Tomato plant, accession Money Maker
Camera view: horizontal (90 deg, fisheye); turntable rotation: 330 degrees
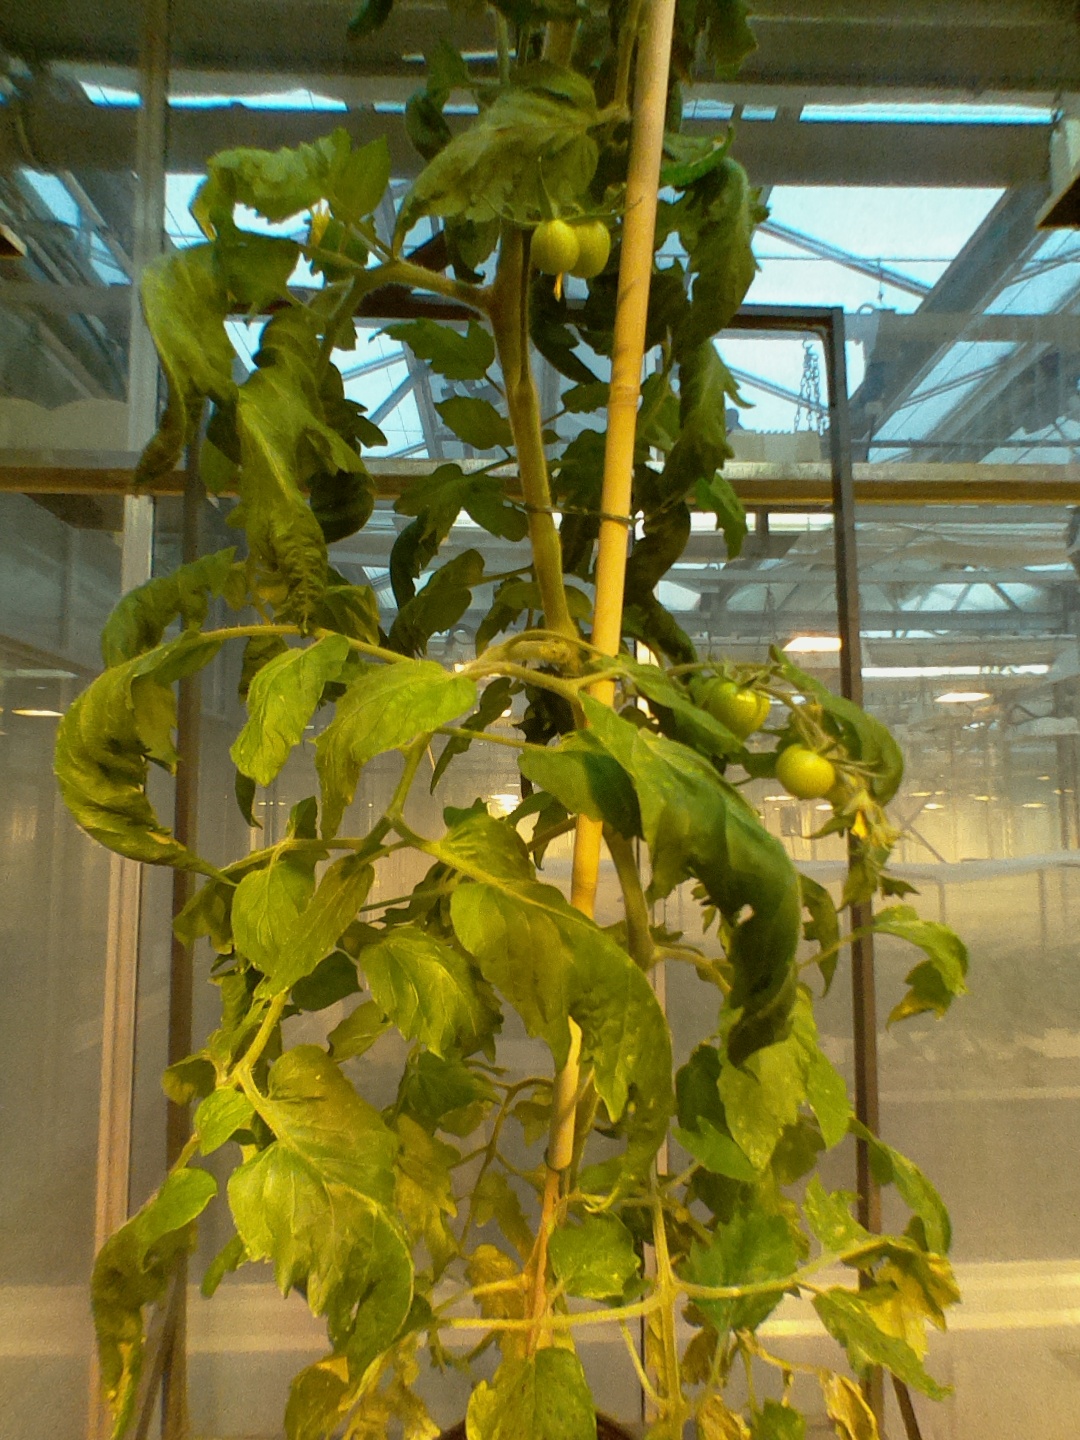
BBCH growth stage 72: 20%-30% of final fruit size